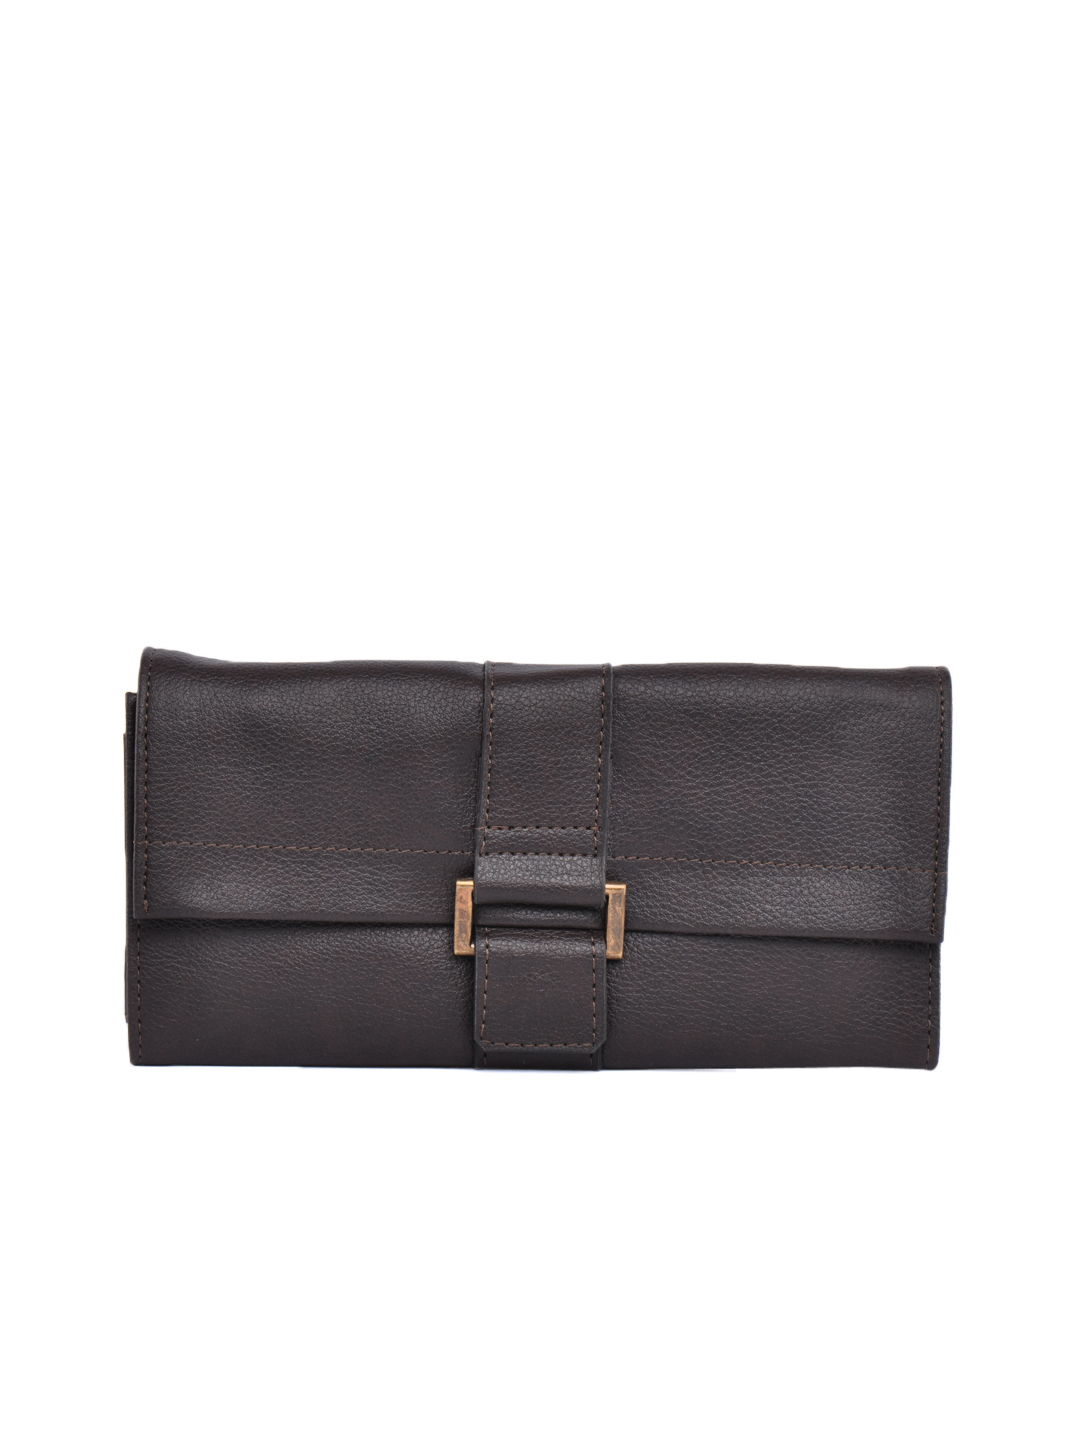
Baggit Women Square Taj Brown Wallet
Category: Accessories / Wallets / Wallets
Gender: Women
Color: Brown
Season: Winter 2015
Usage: Casual